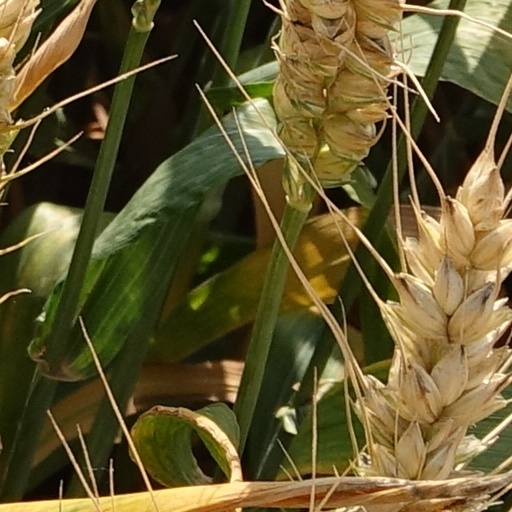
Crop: wheat